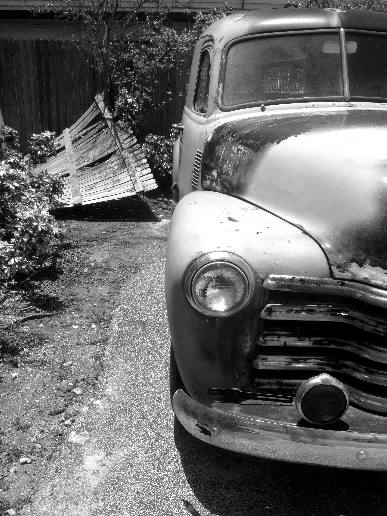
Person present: No